Cassander

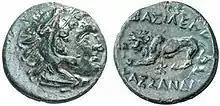
Bronze coin of Cassander. The reverse depicts a lion and an inscription in Ancient Greek reading "ΒΑΣΙΛΕΩΣ ΚΑΣΣΑΝΔΡΟΥ", [of] King Cassander.

Cassander (355 BC – 297 BC) was king of the Ancient Greek kingdom of Macedonia from 305 BC until 297 BC, and "de facto" ruler of southern Greece from 317 BC until his death.